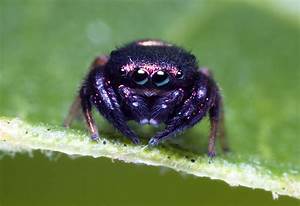
Label: ragno